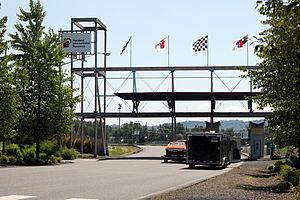
Le Portland International Raceway est un circuit de sports mécaniques situé à Portland, dans l'Oregon aux États-Unis.